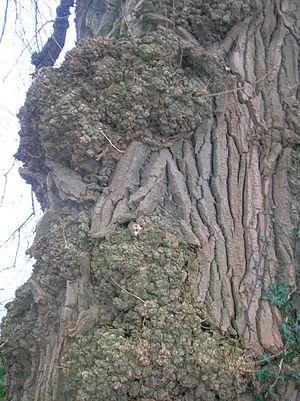
Un broussin, appelé aussi brogne, est un épicormique constitué d'un amas de bourgeons, de poils, de picots et de gourmands juxtaposés, pouvant former une plus ou moins grosse protubérance sur l'écorce. Formé suite à un stress biotique ou abiotique, cette singularité aurait un déterminisme génétique, mais rien ne le prouve de manière irréfutable.